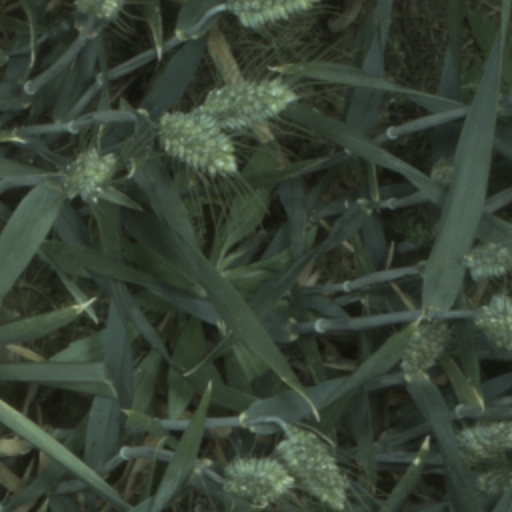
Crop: wheat